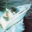
Label: ship